Madrasa Caid Mourad

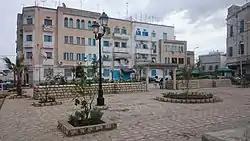
View from the Hafsia urban quarter, which used to be known as Hara.

Madrasa Caid Mourad is one of the madrasahs of the medina of Tunis, which was constructed during the reign of the Muradid dynasty.